Radford, Plymstock

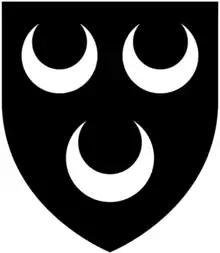
Arms of Harris of Radford: "Sable, three crescents argent"

In 1242 Radford was held by William le Abbé (in English "Abbot"). Radford descended to his son Henry le Abbé of Alsemston, and then to Walter le Abbé, whose posterity, having adopted the surname "de Radford" remained seated at Radford for several generations.